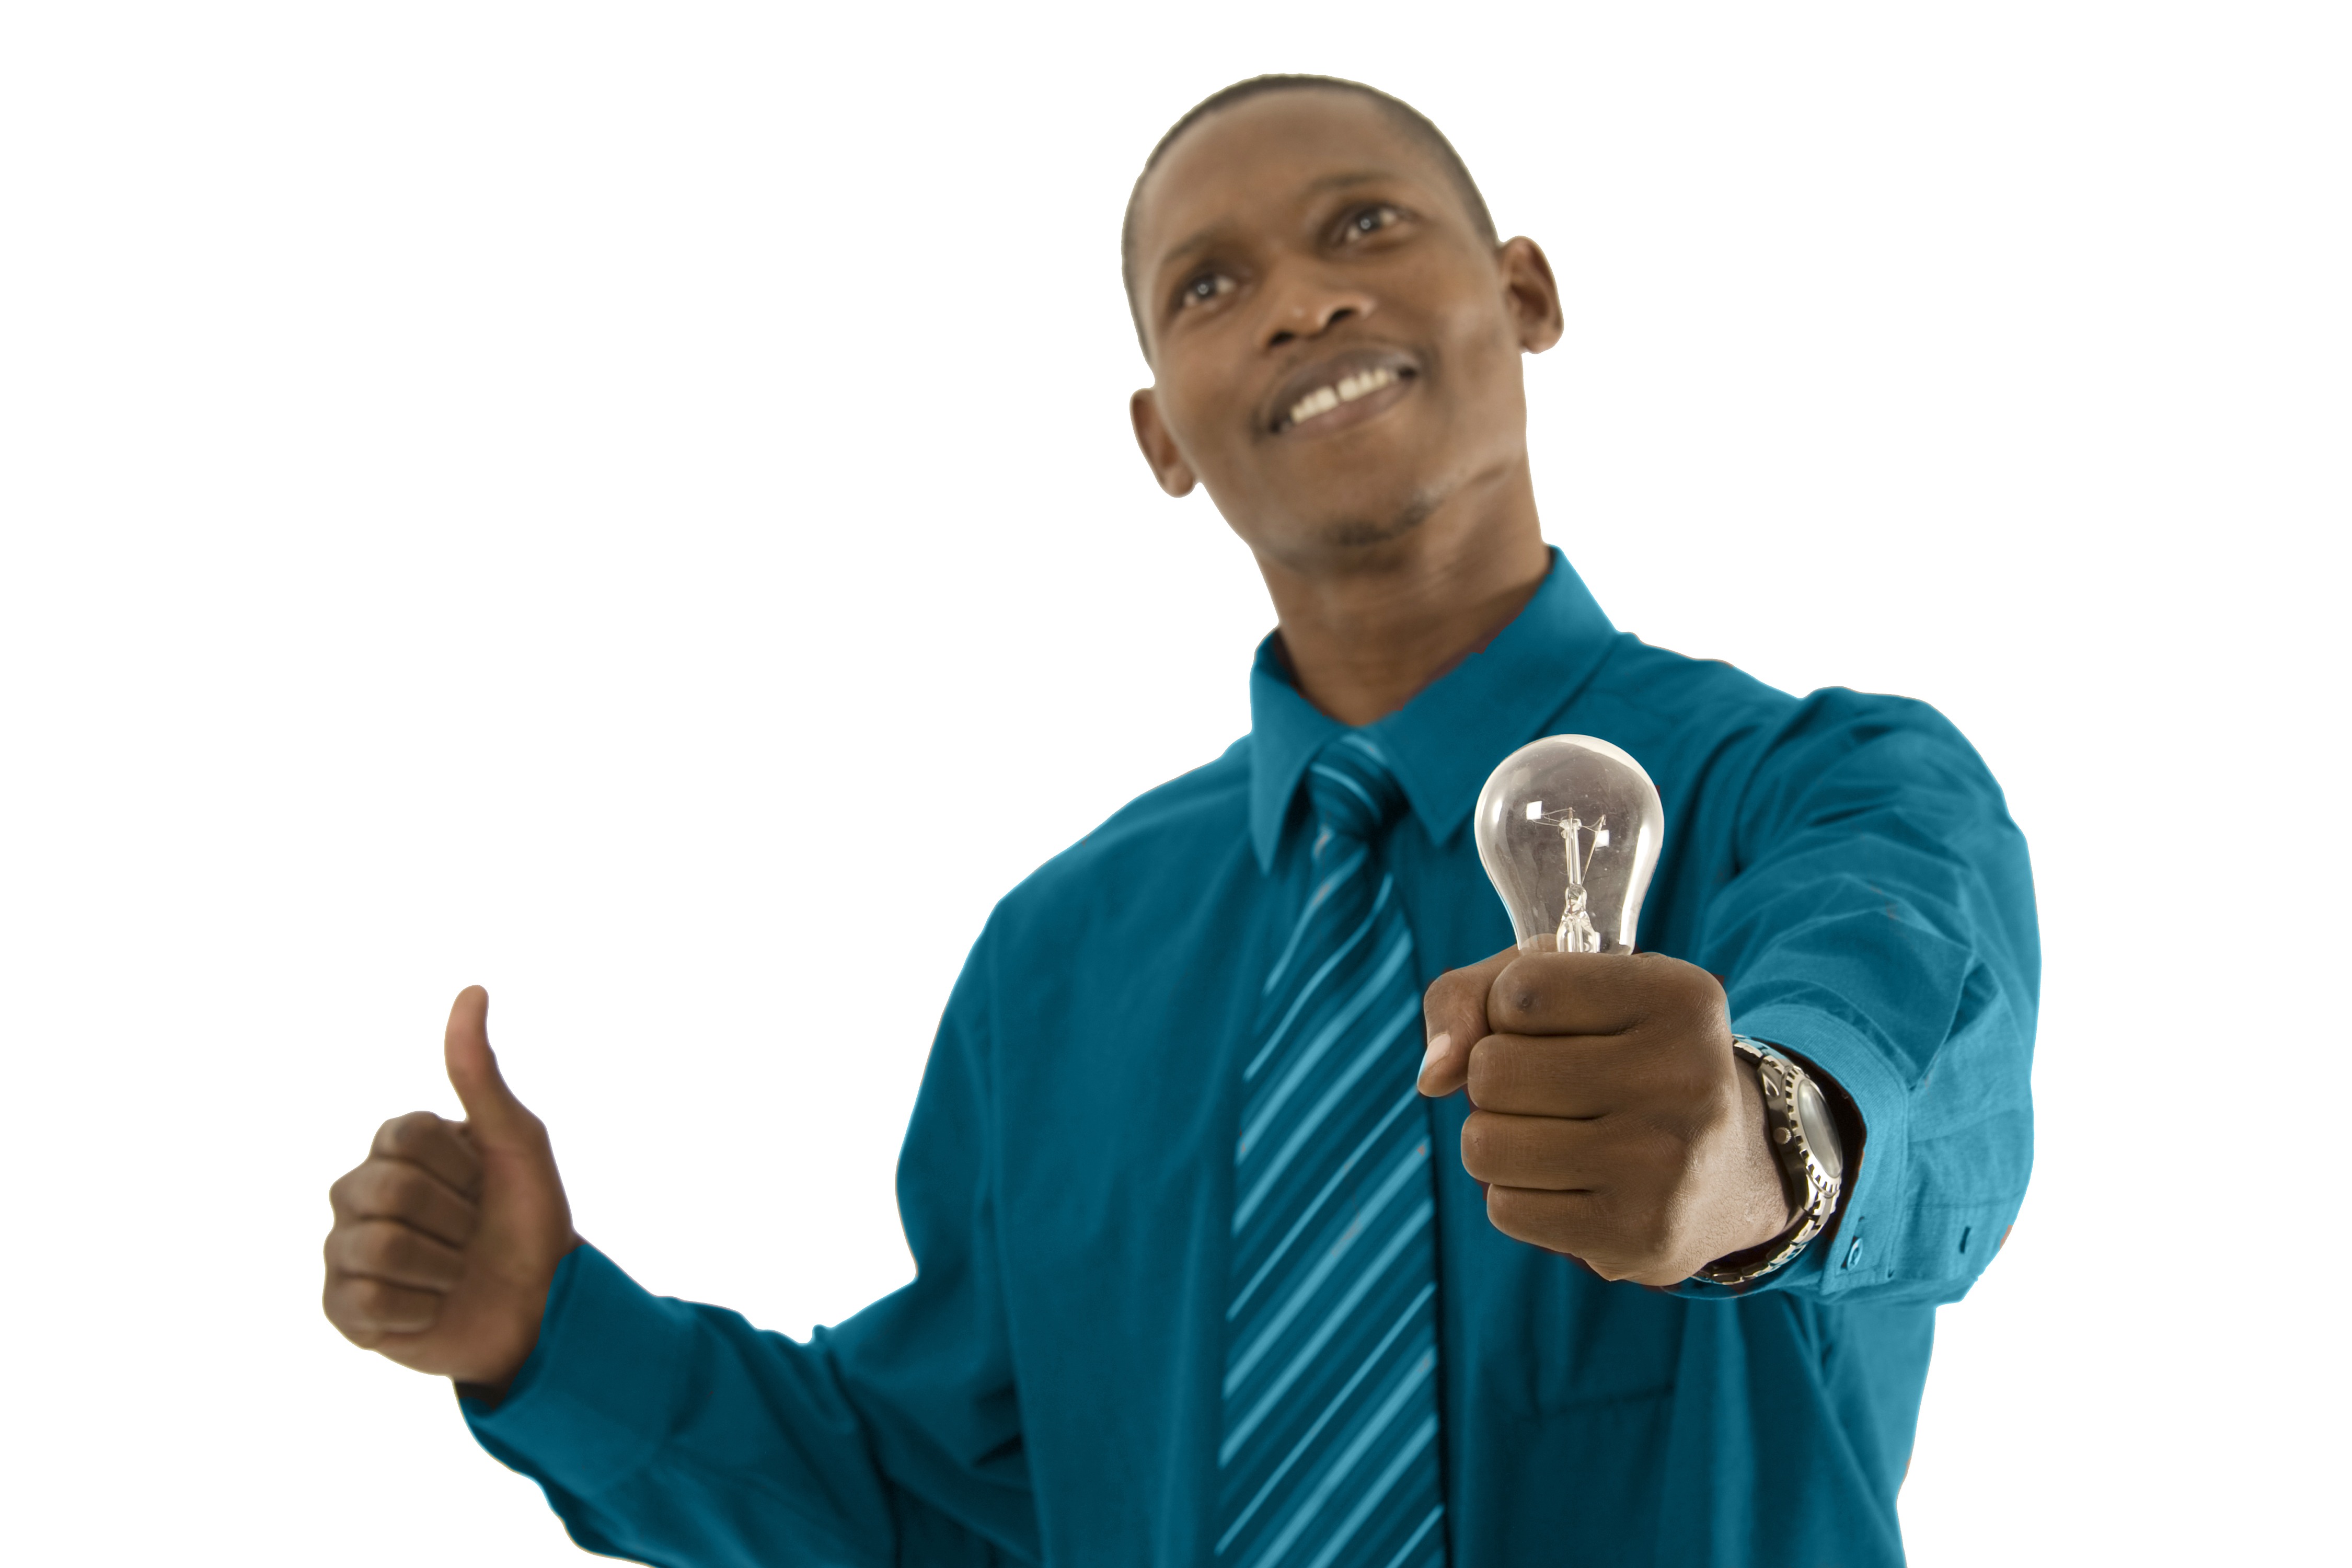
hand, man, person, light, thinking, finger, bulb, player, happy, idea, top, african, surgeon, light bulg, electric bulb